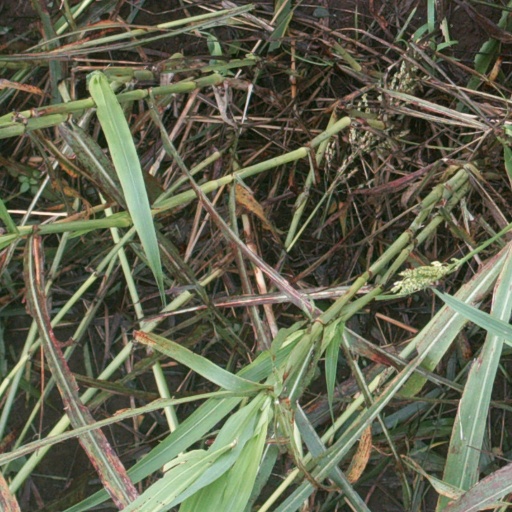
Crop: sorghum